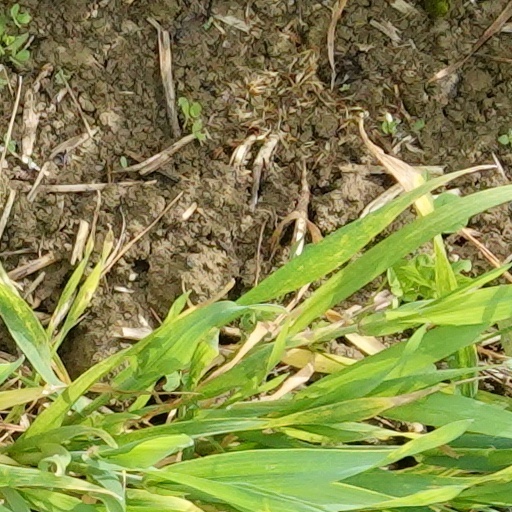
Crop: wheat